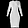
Label: Dress